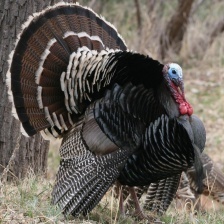
Species: WILD TURKEY
Scientific name: MELEAGRIS GALLOPAVO